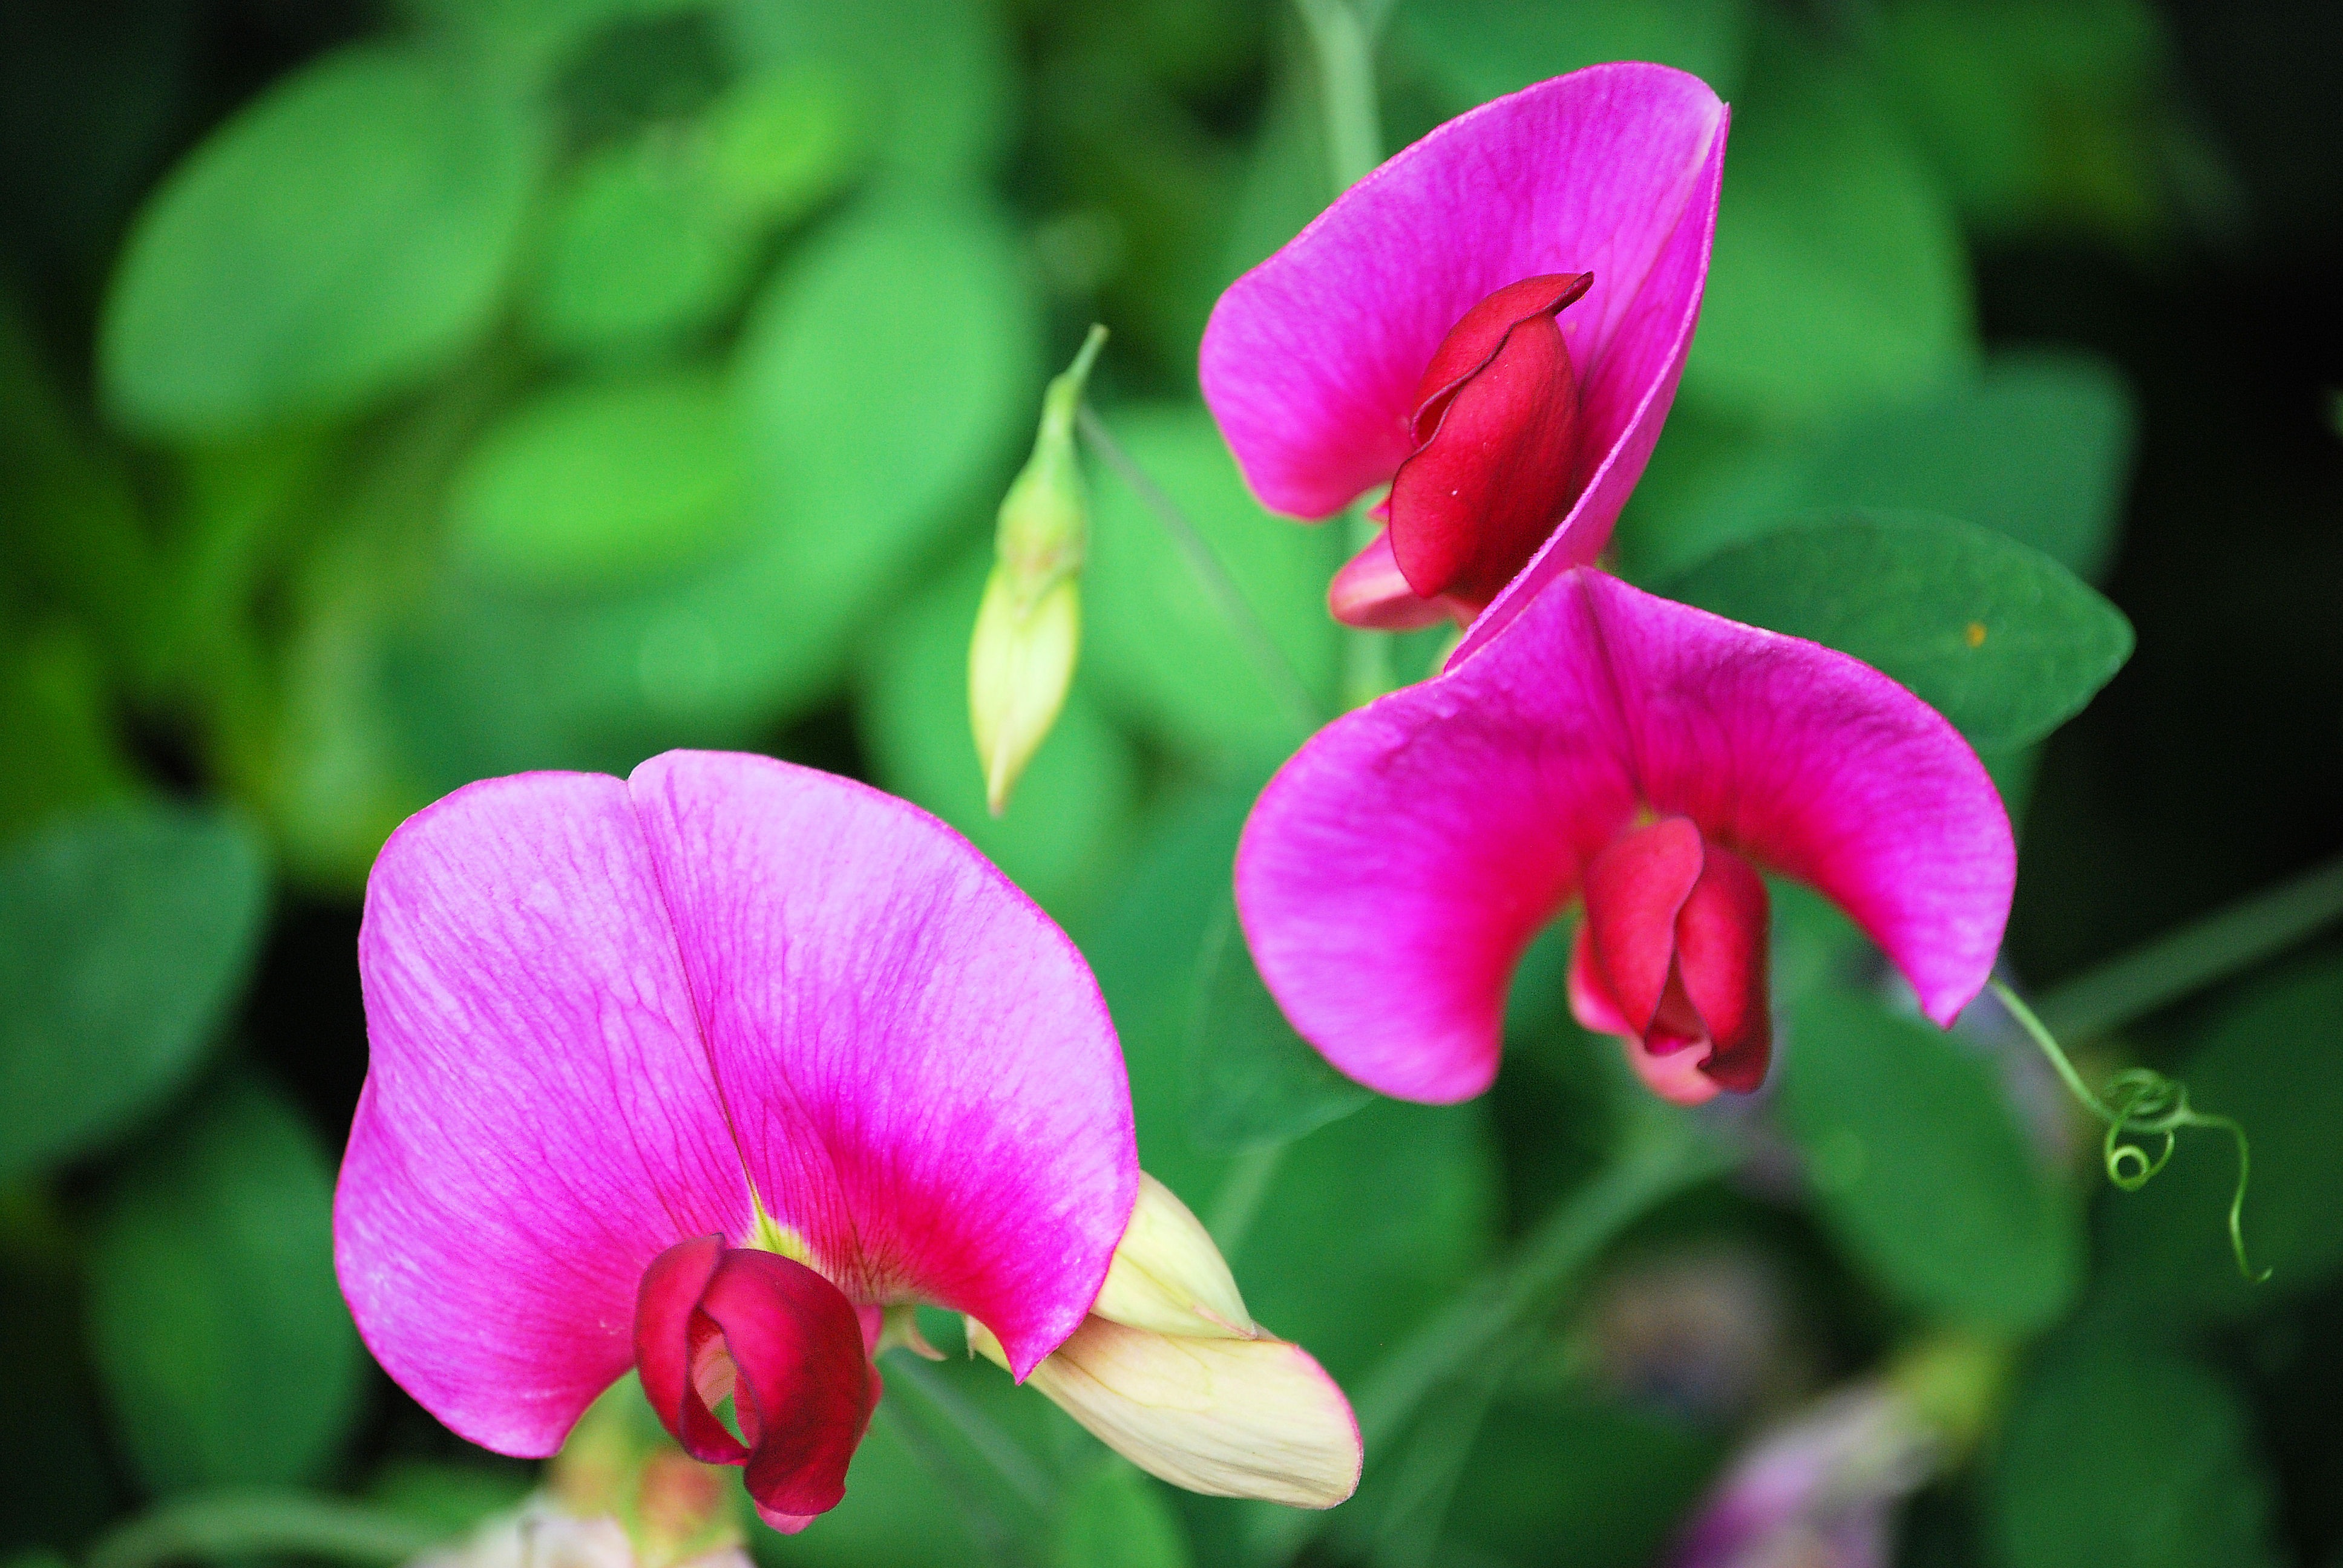
blossom, plant, flower, petal, summer, green, red, botany, pink, flora, wildflower, flowers, mauve, peas, macro photography, flowering plant, land plant, everlasting sweet pea